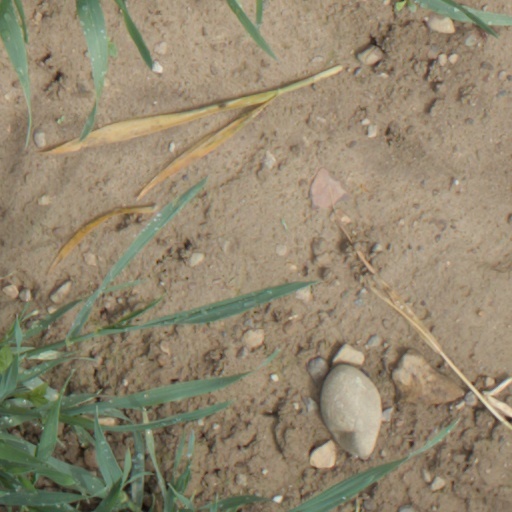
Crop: wheat